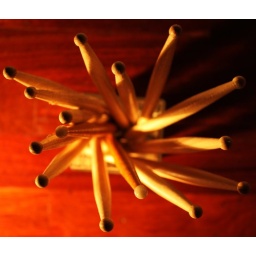
This is a snap of drumsticks in a glass vase from a birds eye view, creating a spiral effect.